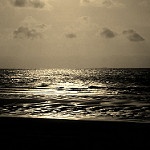
Label: sea